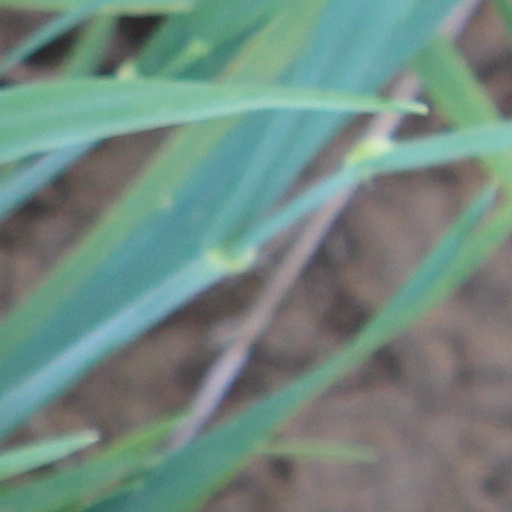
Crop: wheat